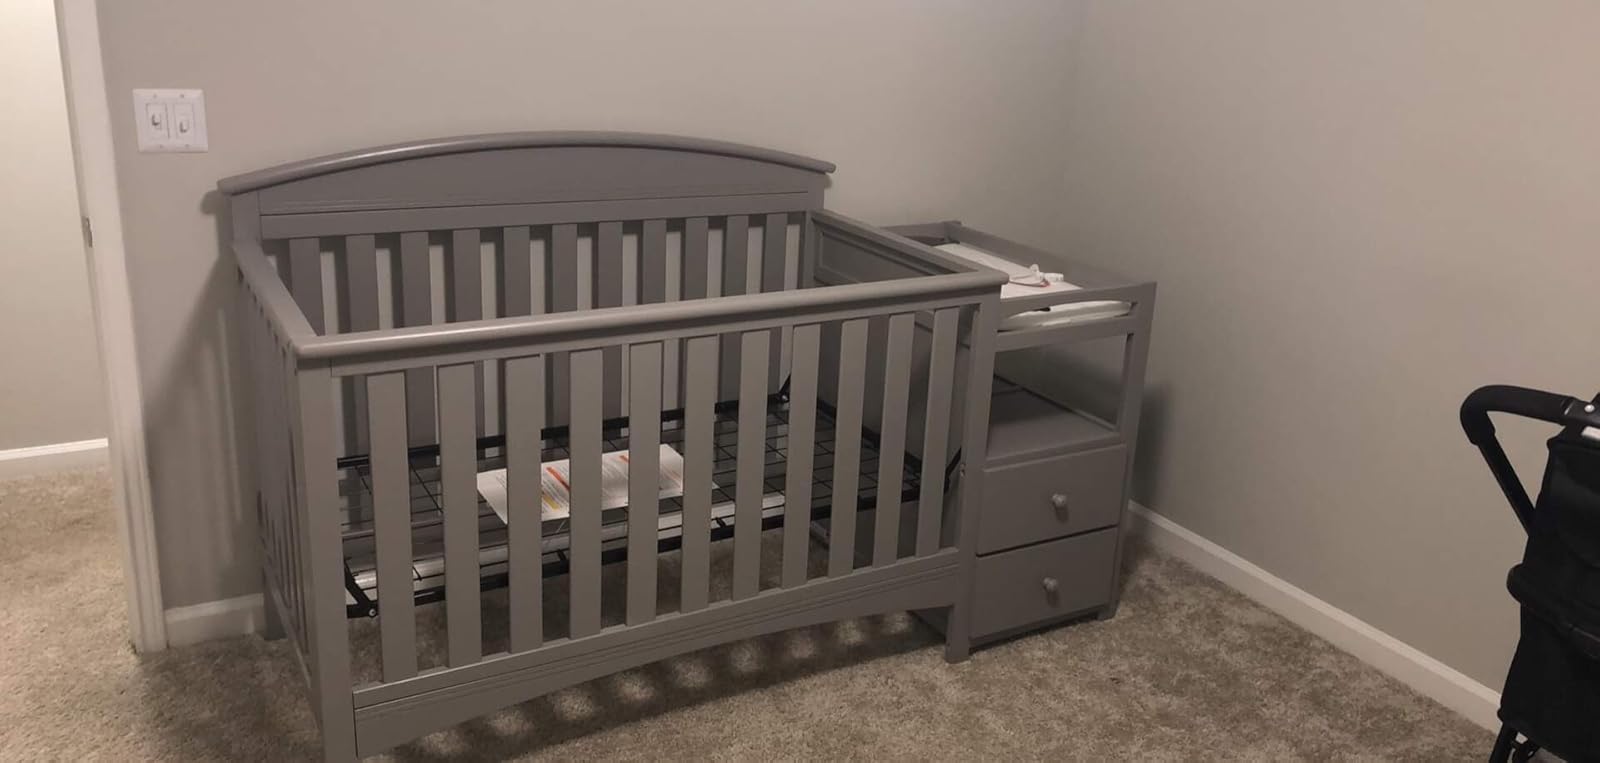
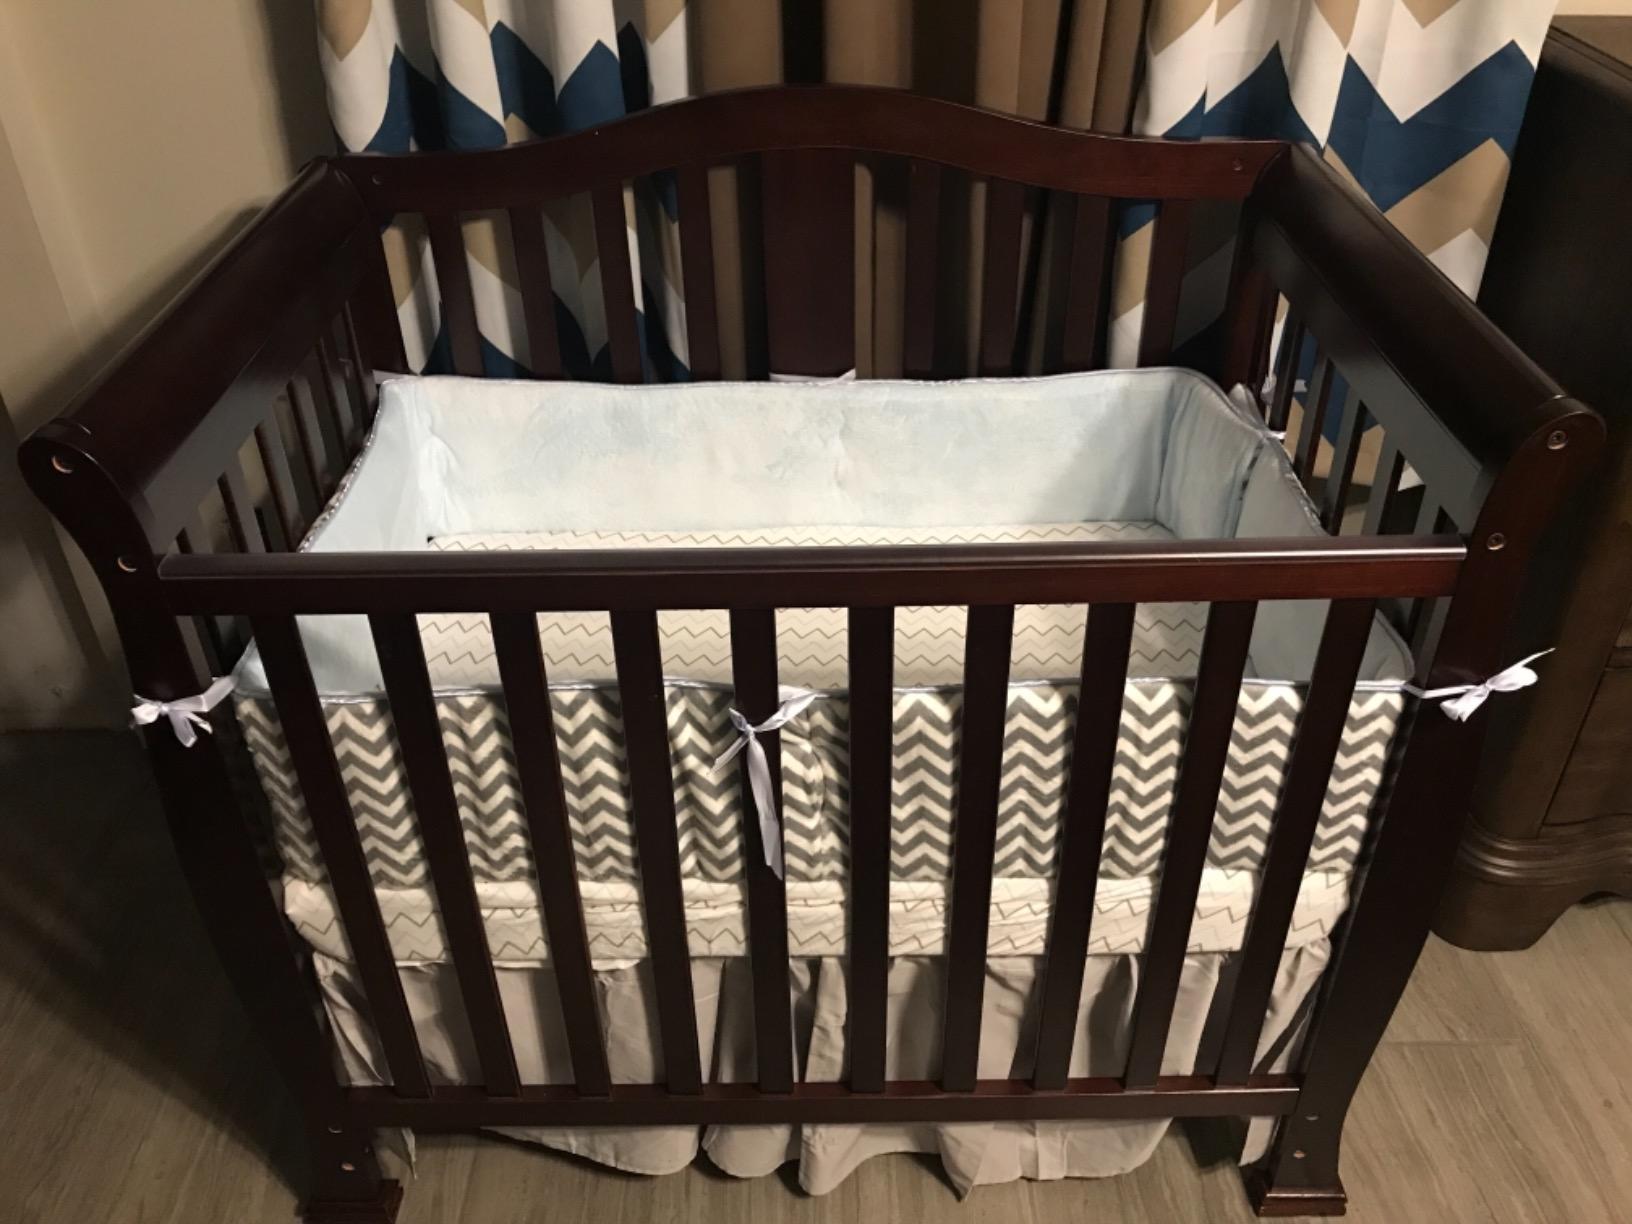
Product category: products_crib
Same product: no